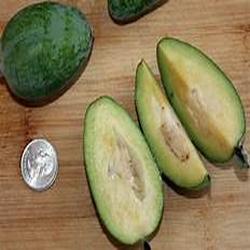
Label: Guava